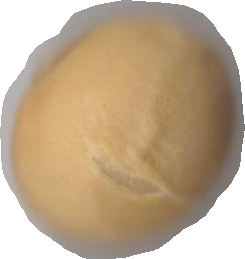
Variety: Dega